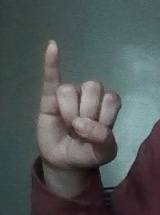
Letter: meem